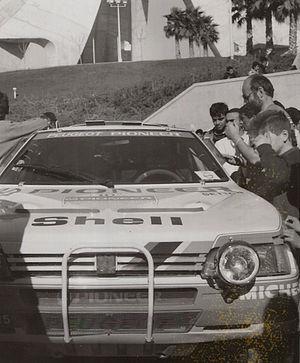
Coureur automobile